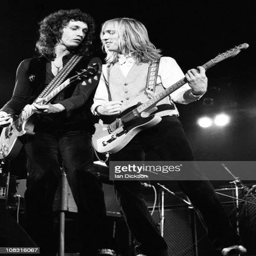
rock artist and heartland rock artist from heartland rock artist perform live on stage before their concert